John Chase (general)

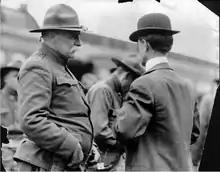
Gen. John Chase in 1914

John Chase (December 10, 1856 – May 3, 1918) was an American medical doctor and commander of the Colorado National Guard. He was the commander of the Colorado National Guard in several of the most significant confrontations between American military forces and organized labor — the Colorado Labor Wars of 1903–1904, Colorado Coalfield War, and the Ludlow Massacre of April 1914. He was a graduate of the University of Michigan where he played college football for the 1879 Michigan Wolverines football team, the first football team to represent the University of Michigan, and was captain of the 1880 team.